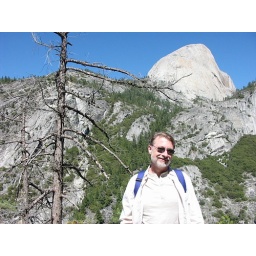
blue bird over my shoulder